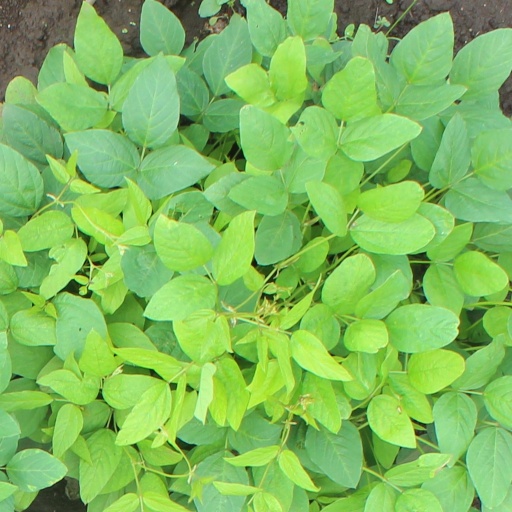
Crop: soybean